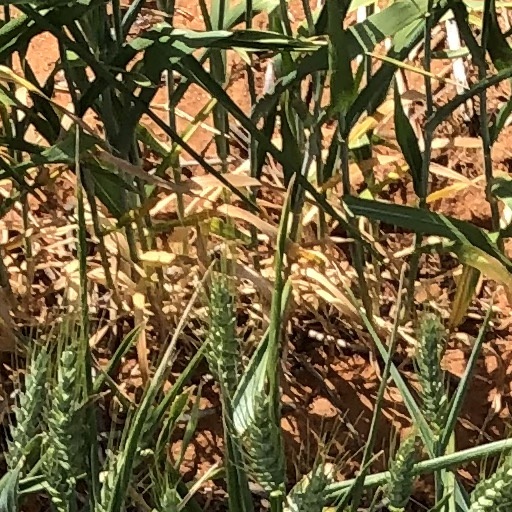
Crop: wheat